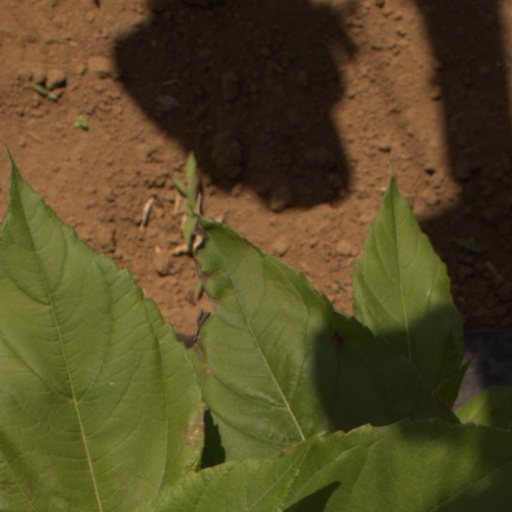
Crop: Jerusalem artichoke